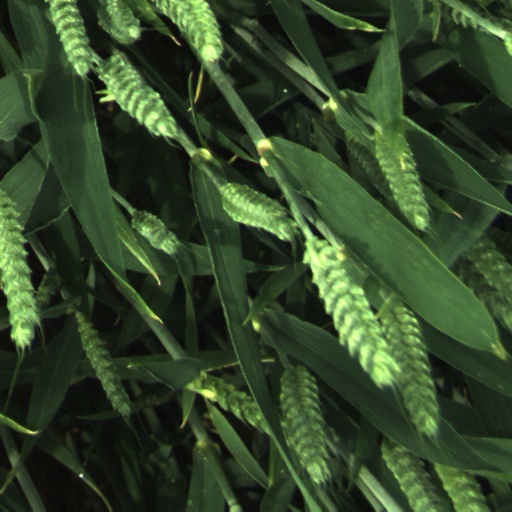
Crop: wheat